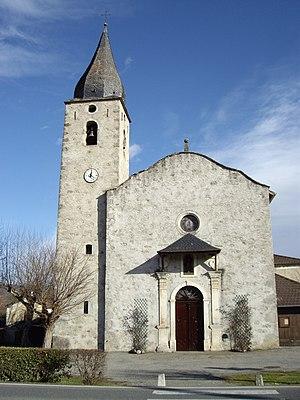
Église Saint-Barthélémy de Caumont (Ariège, France).
Caumont est une commune française, située dans le département de l'Ariège en région Occitanie. Elle est traversée par la rivière Salat.
Cet article recense les monuments historiques de l'Ariège, en France.